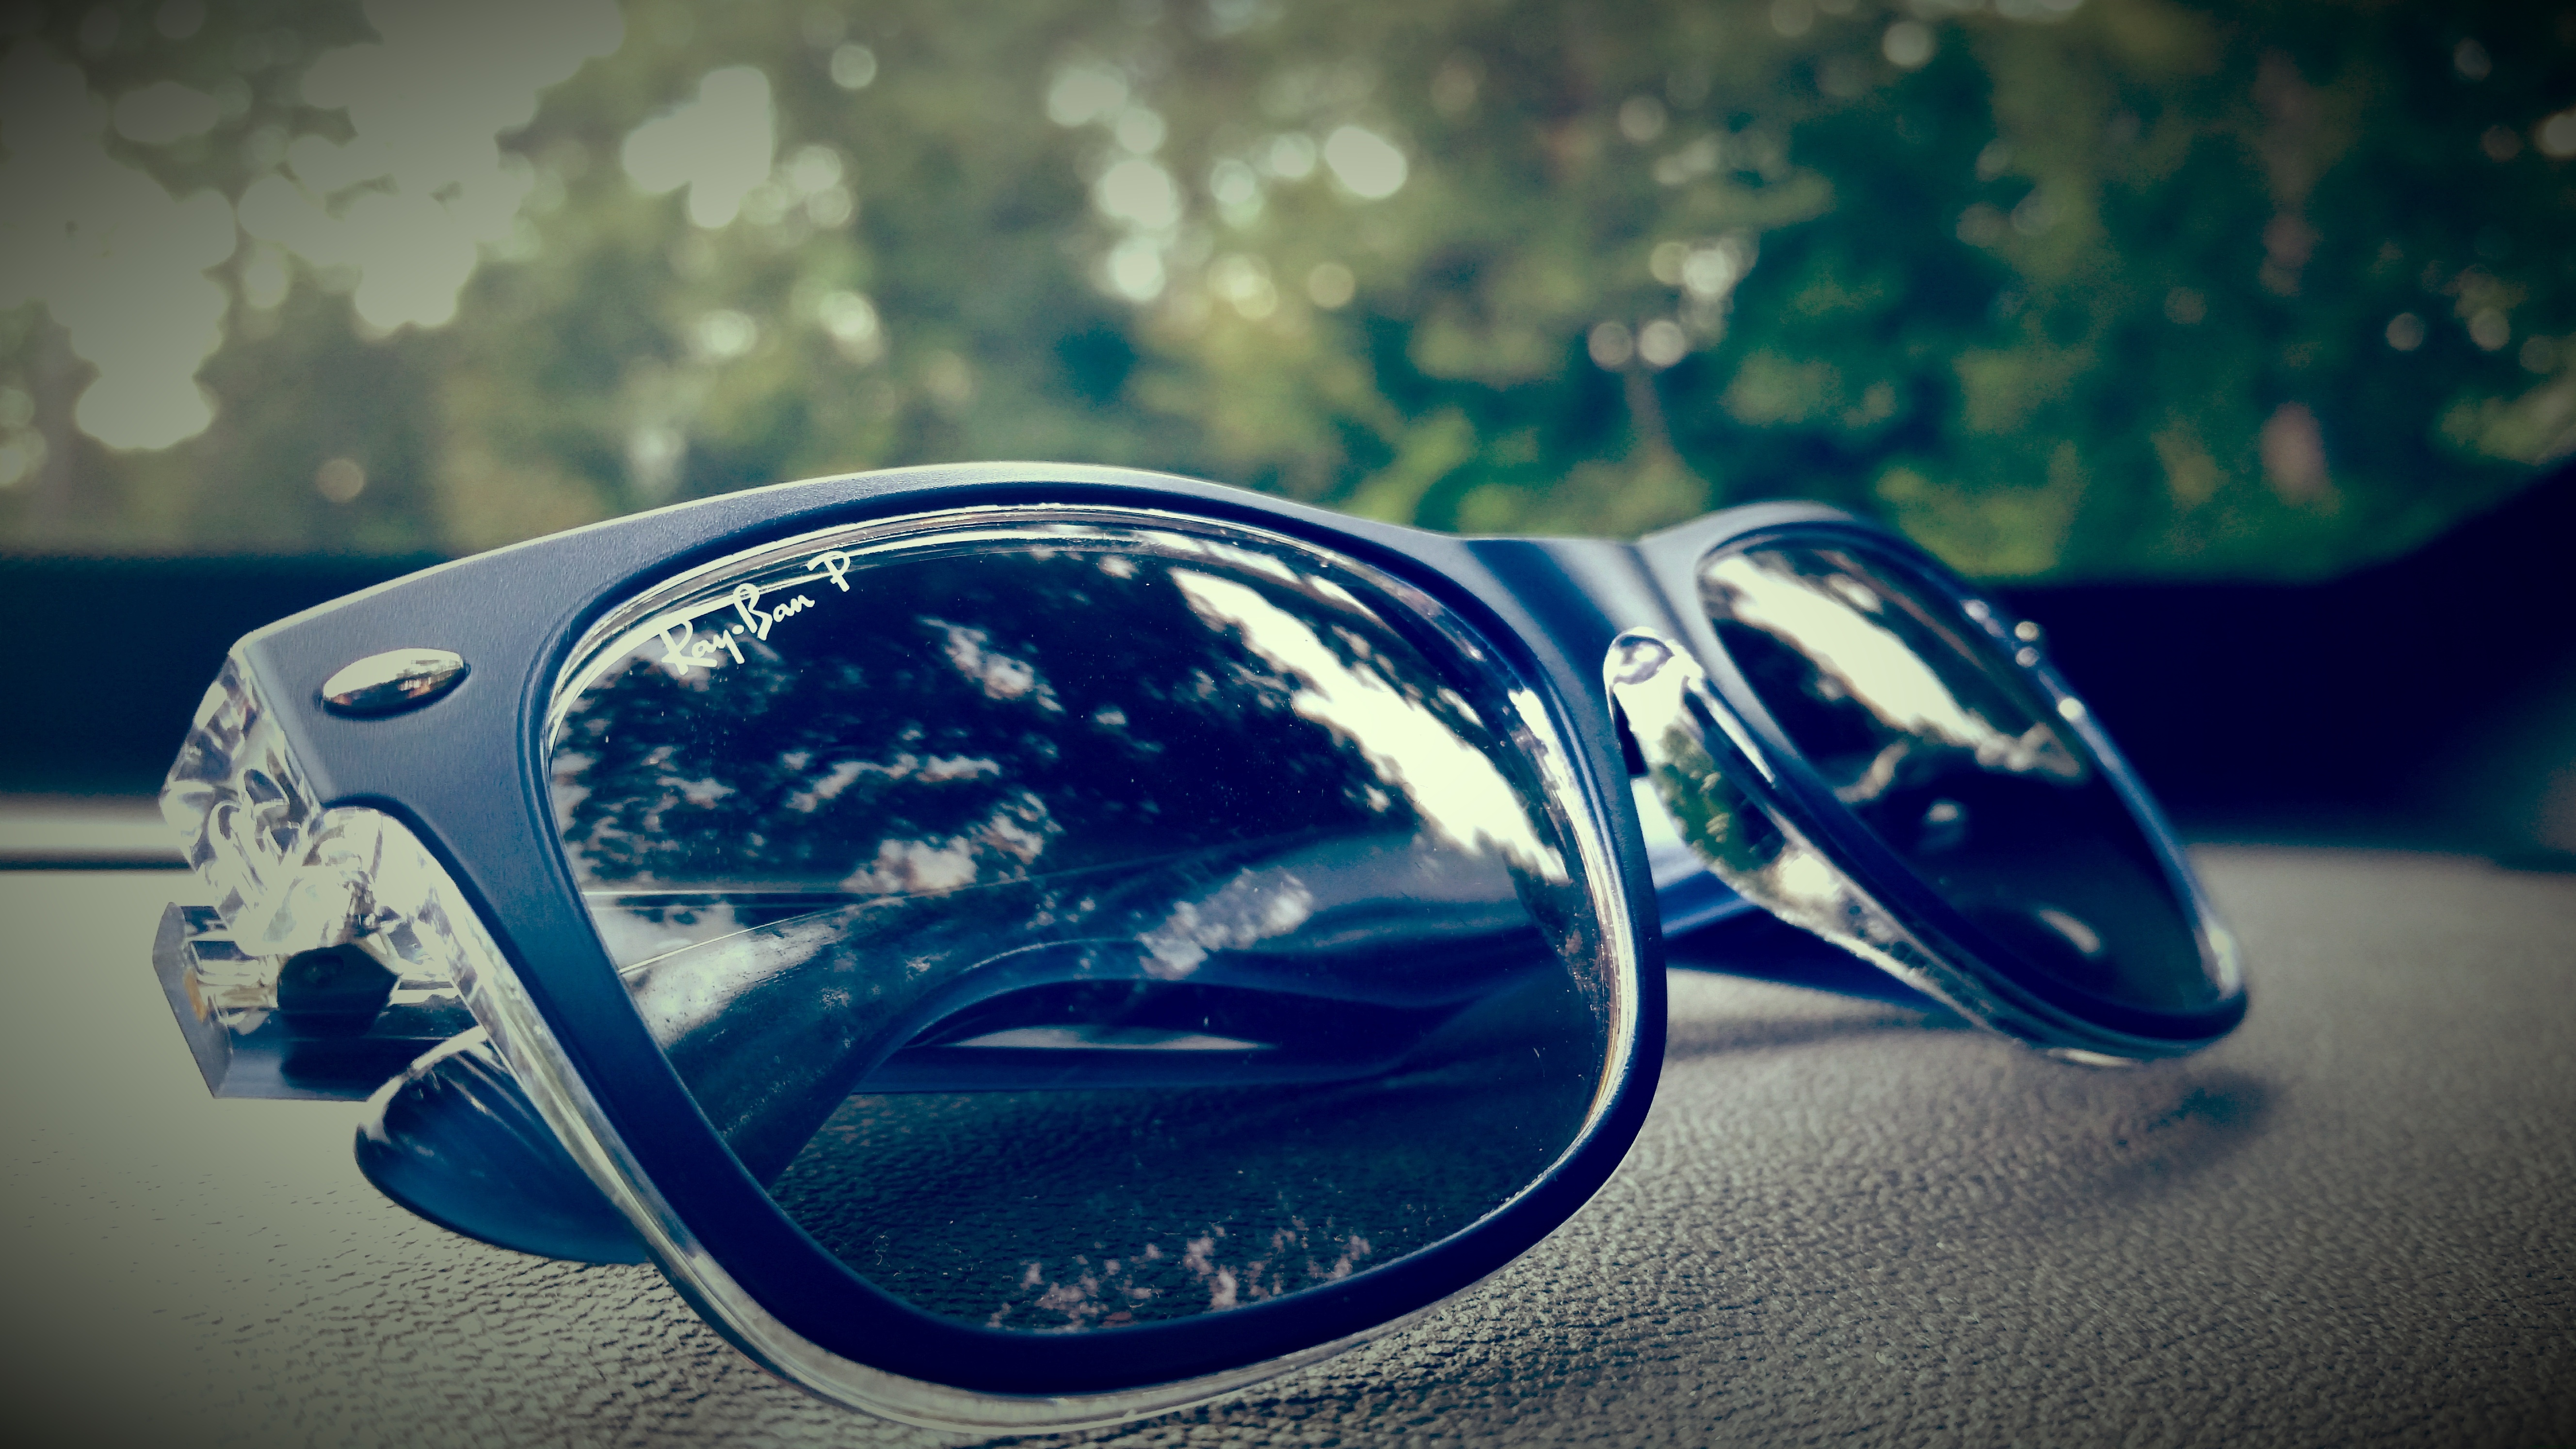
blue, sunglasses, glasses, goggles, eyewear, macro photography, fashion accessory, vision care